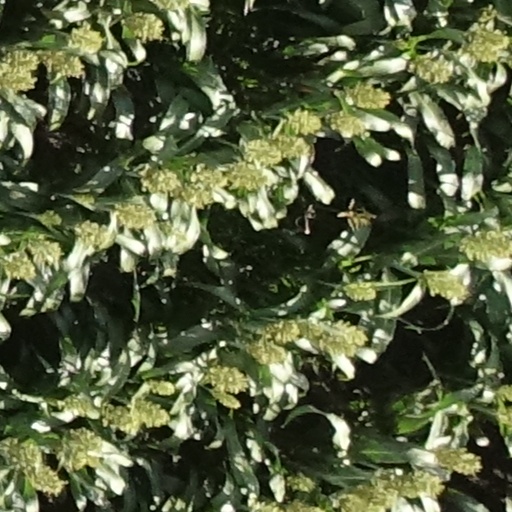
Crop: sorghum